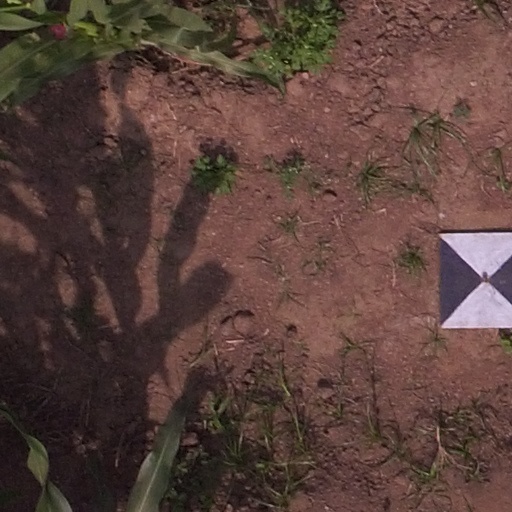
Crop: maize; corn